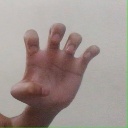
अक्षर: झ